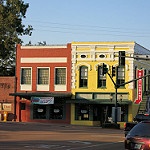
Scene: Outdoor